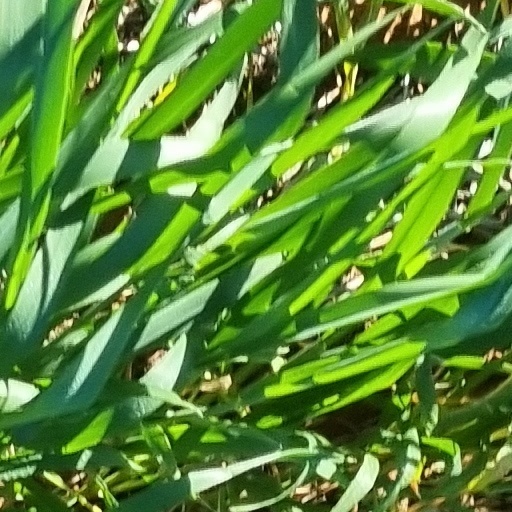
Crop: wheat